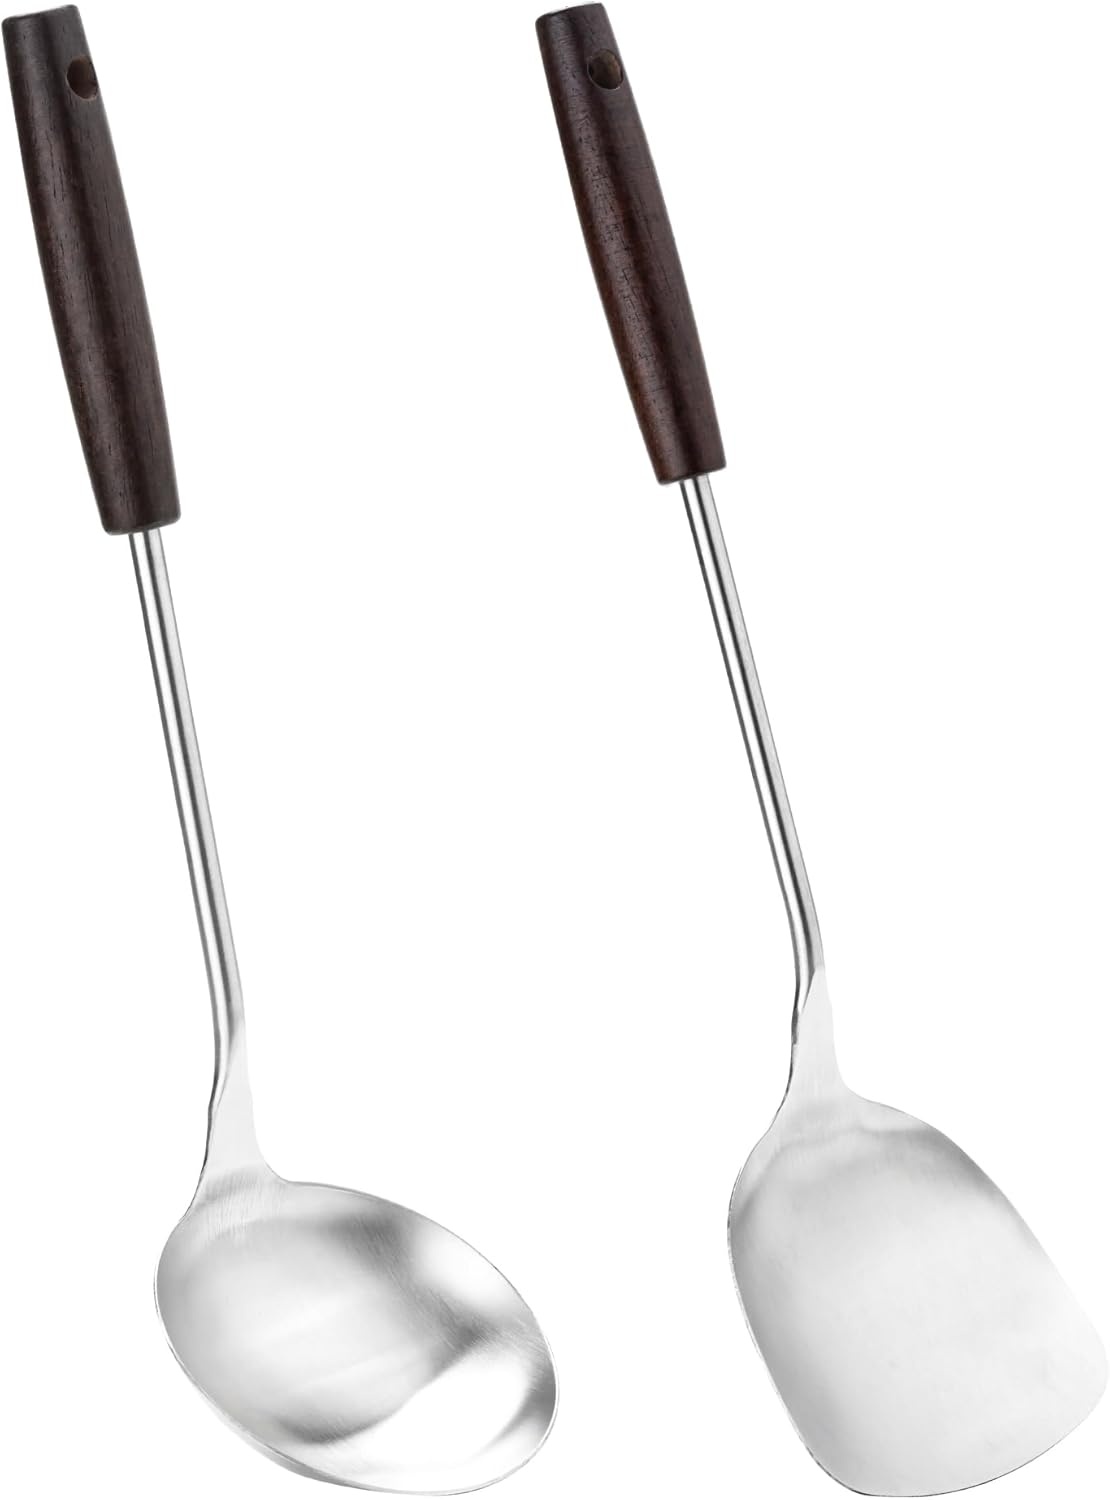
FJNATINH Spatula and Ladle - Set of 2 Wok Tools - Universal Wok Ladle and Spatula - Stainless Steel Cooking Utensils and Wok Accessories,14"-15"
Overview Material : Stainless Steel Color : Vintage-2pcs Brand : FJNATINH Size : 2pcs Product Dimensions : 14.2"L x 14.2"W About this item 【Wok Spatula Material】: 201 stainless steel & wood handle, durable, easy to clean, not easy to have dents, cracks, rust or fall off 【Cooking Utensils Size】:14.2"-15" ,enough length ensures that we keep our hands away from the hot wok 【Design of the Kitchenware Set】 : Wooden handle is ergonomic, durable and heat-resistant. Can be easily turned and cooked to help you make delicious dishes 【Dishwasher Safe Cooking Tools】: Dishwasher safe design, but for a longer service life, we also recommend hand washing 【Quality after-sales service】 : No matter any product problem after receiving the product, we will solve it for you within 24 hours and provide you with satisfactory solutions
Brand: HOMEKITCHENTOOL
Category: Home & Garden > Kitchen & Dining > Cookware & Bakeware > Cookware Accessories > Wok Accessories